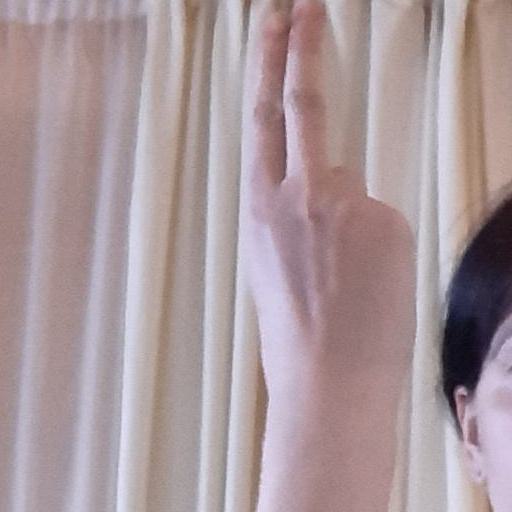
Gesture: two_up_inverted